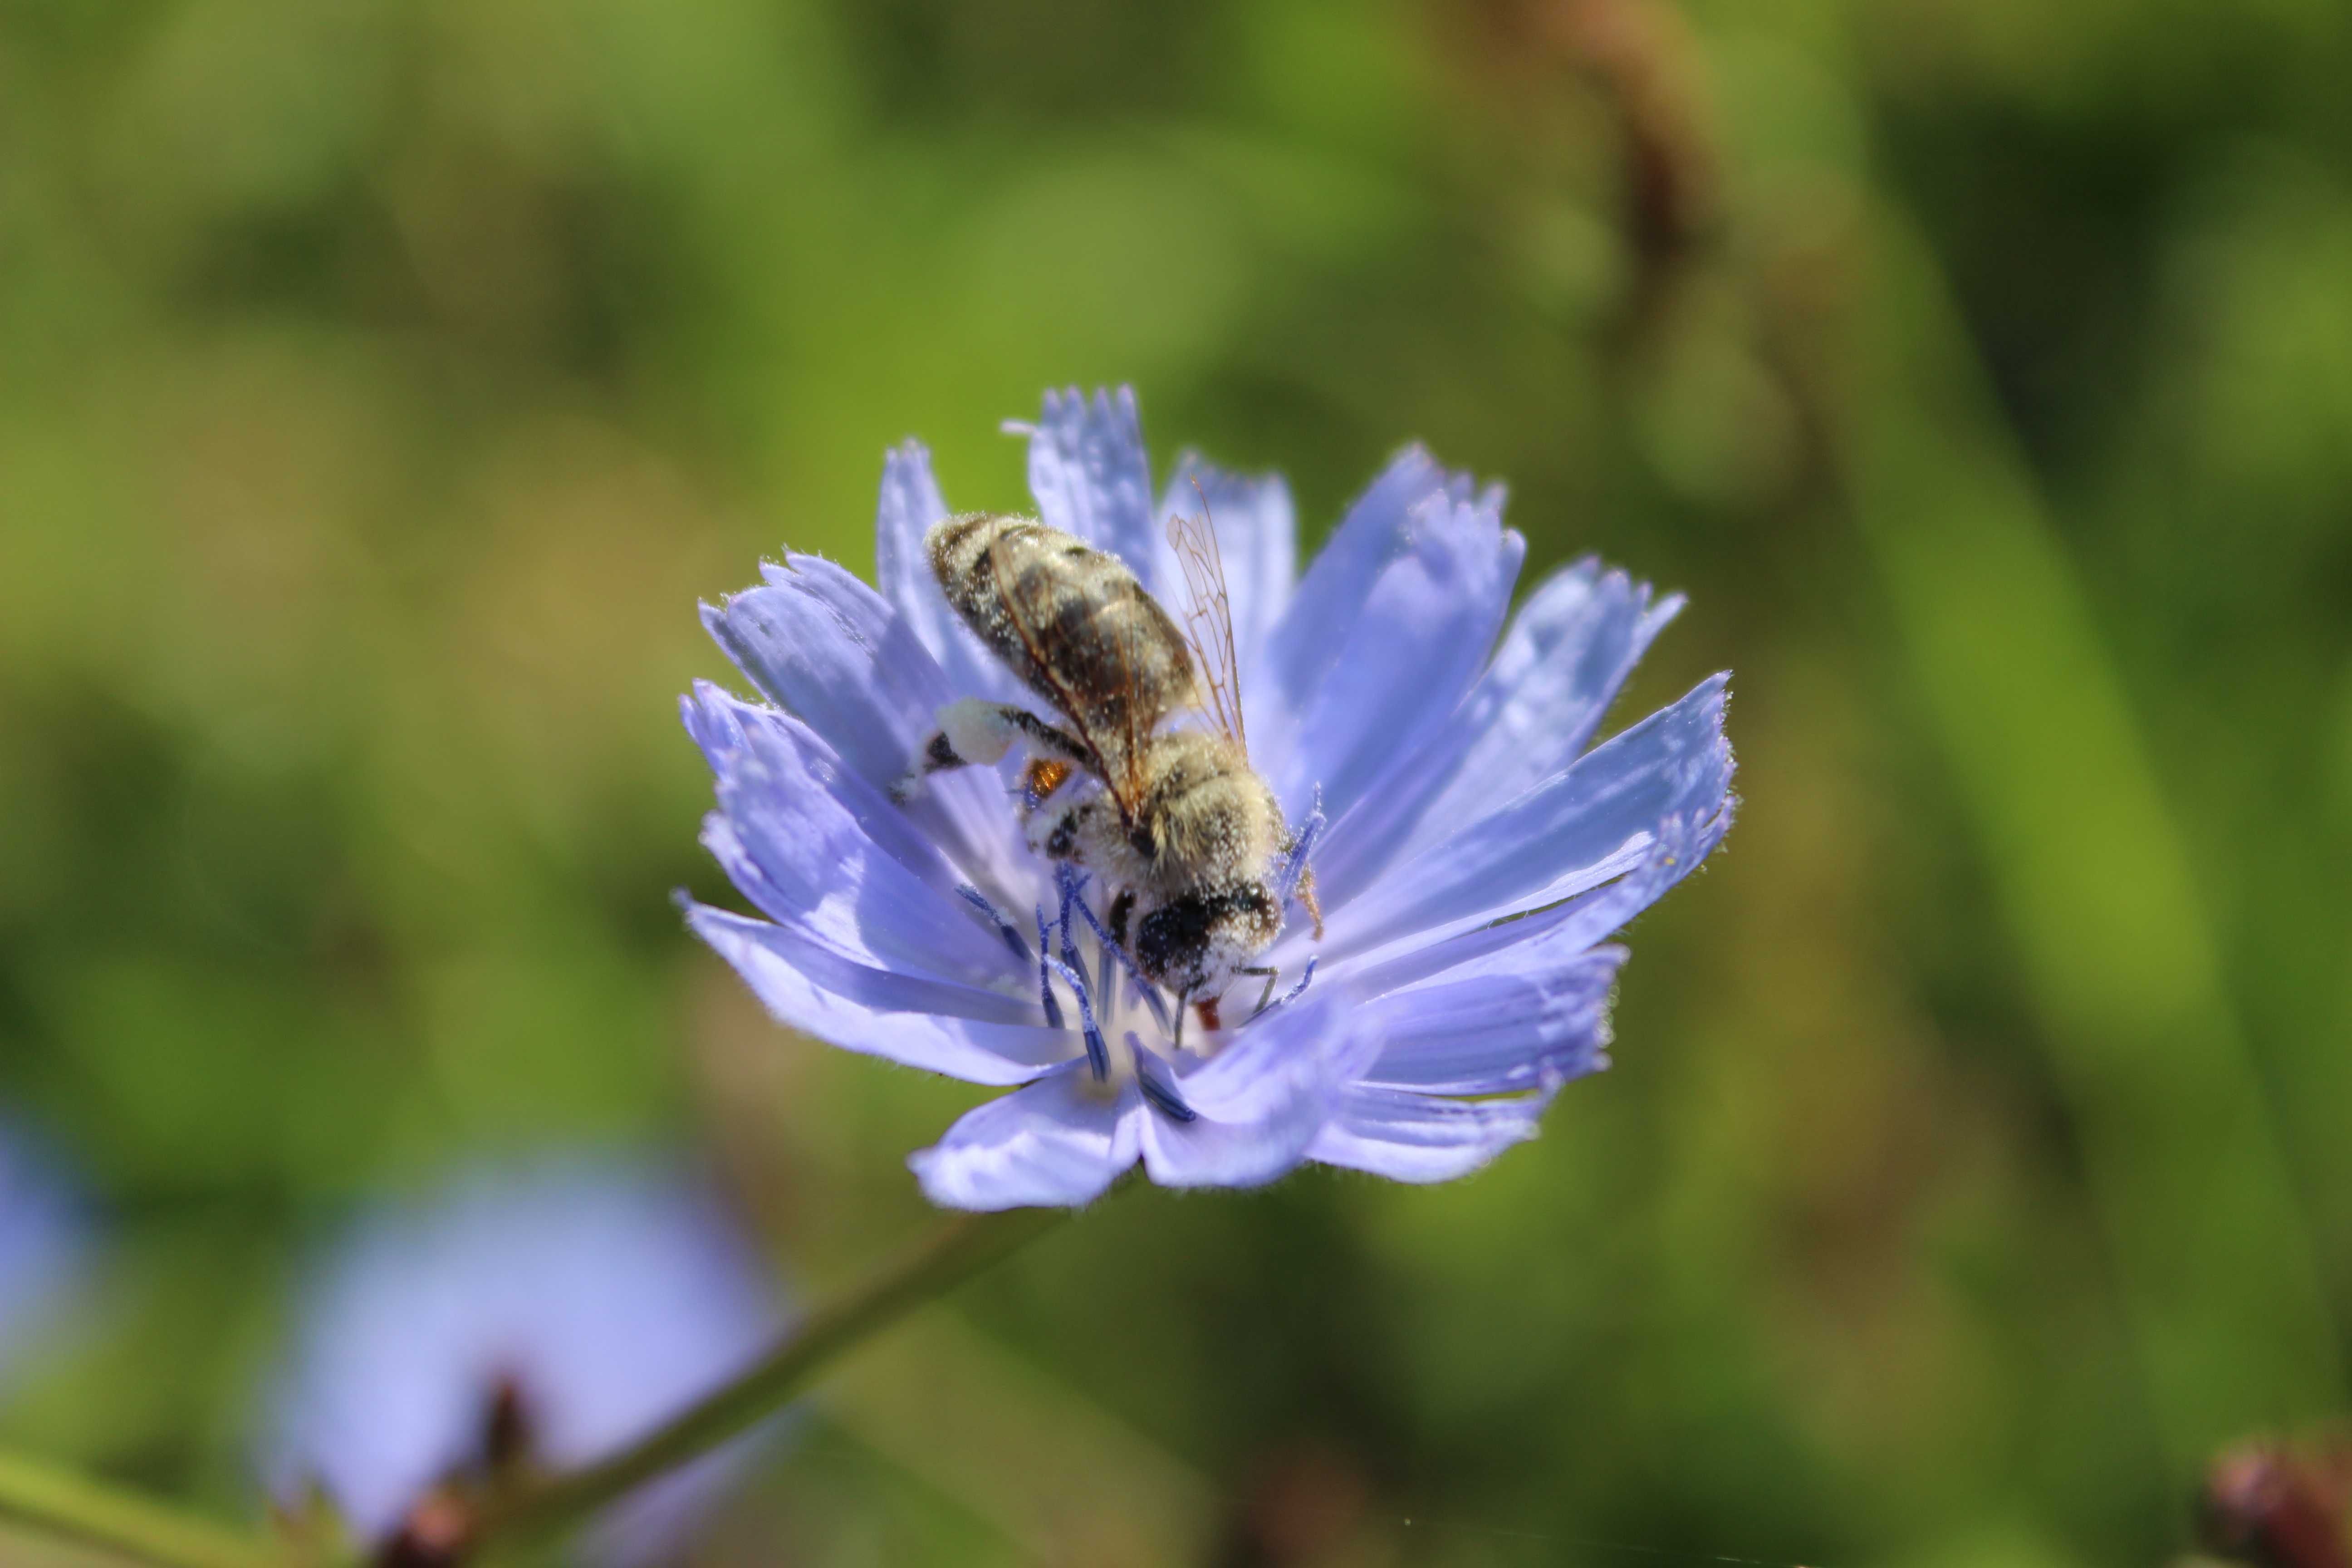
work, nature, blossom, plant, meadow, flower, petal, honey, pollen, pollination, spring, herb, produce, insect, macro, botany, garden, closeup, flora, fauna, invertebrate, wildflower, close up, wild flowers, sunny, bee, flourishing, bumblebee, flowering, nectar, bees, sharpness, poland village, macro photography, flowering plant, honey bee, the petals, blooming flowers, pollinator, boost, the bees at work, pollination of flowers, land plant, membrane winged insect